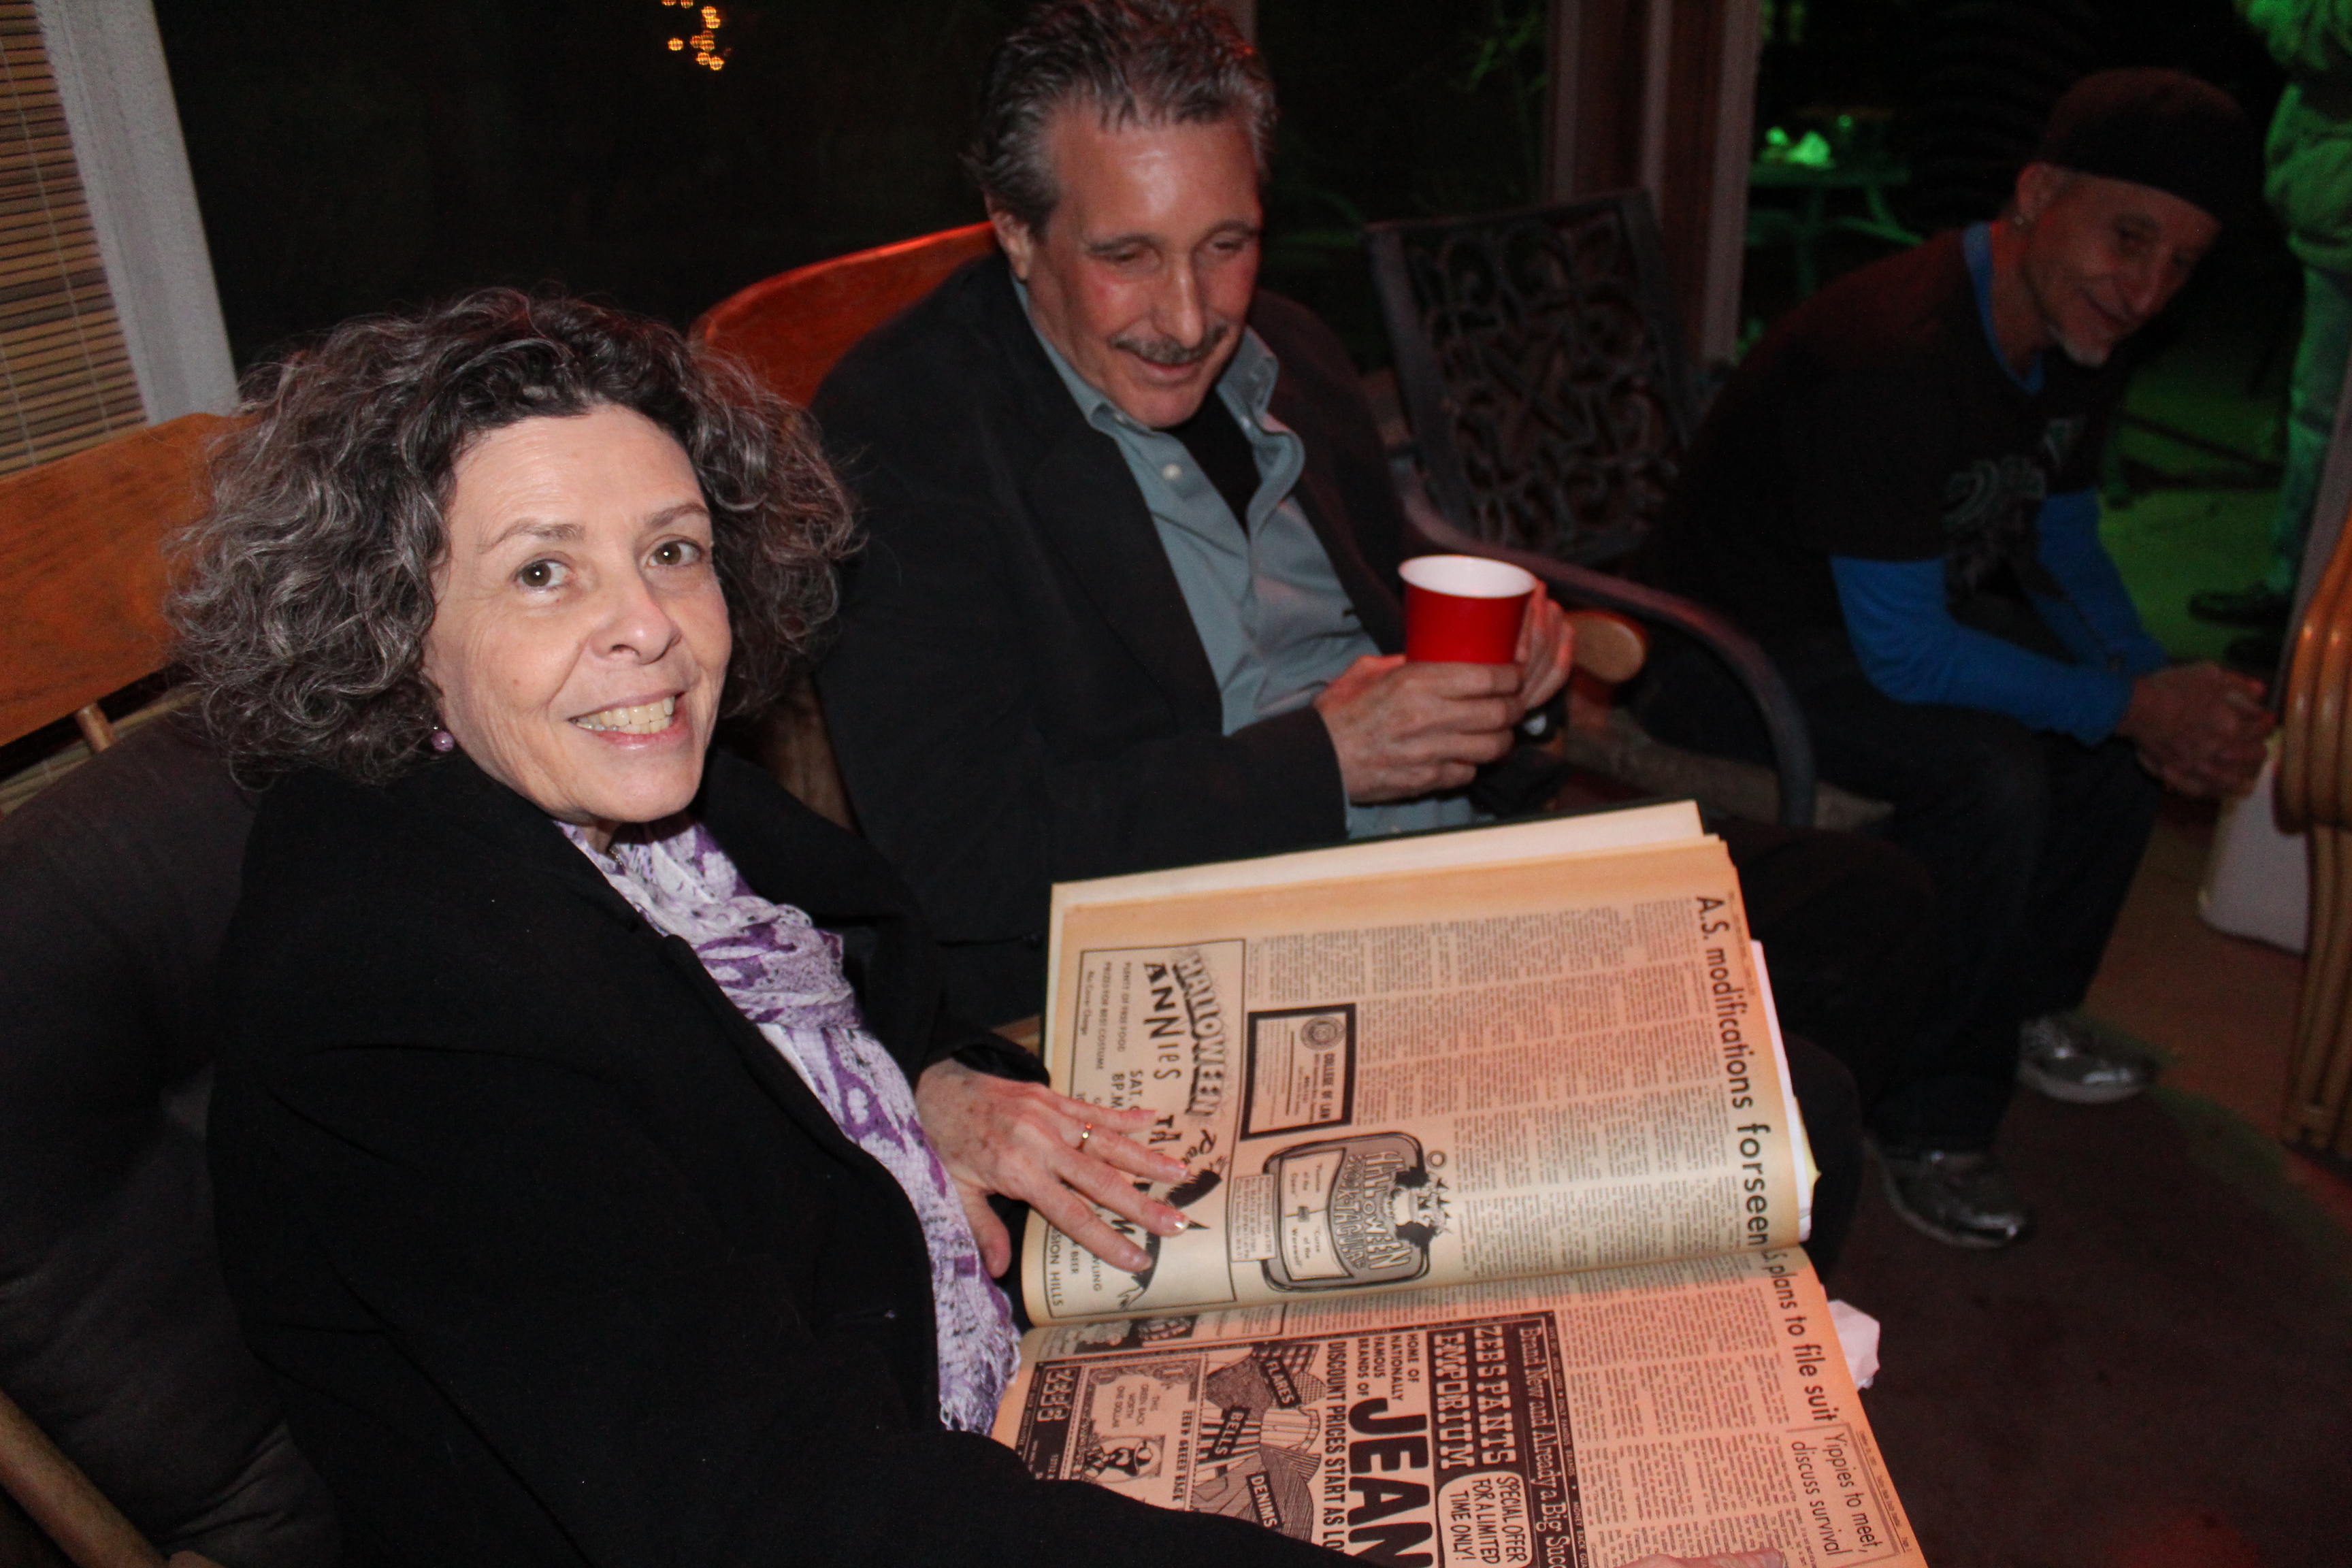
meal, fun, event, public relations, socialite